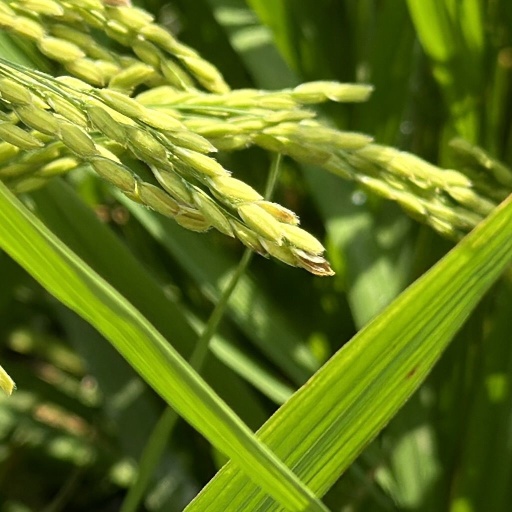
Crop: rice